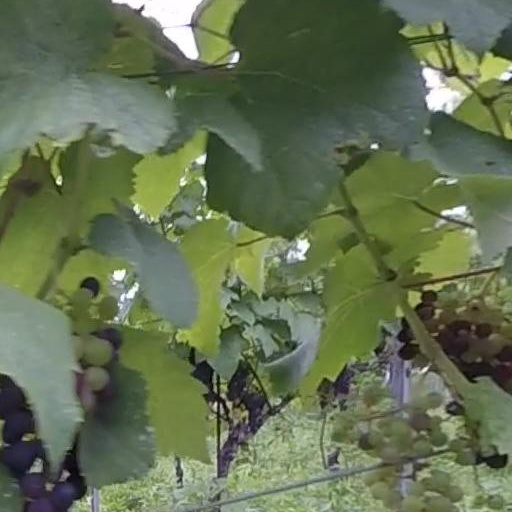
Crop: grape